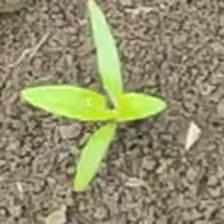
Weed species: Kena_(Commplina_benghalensio)